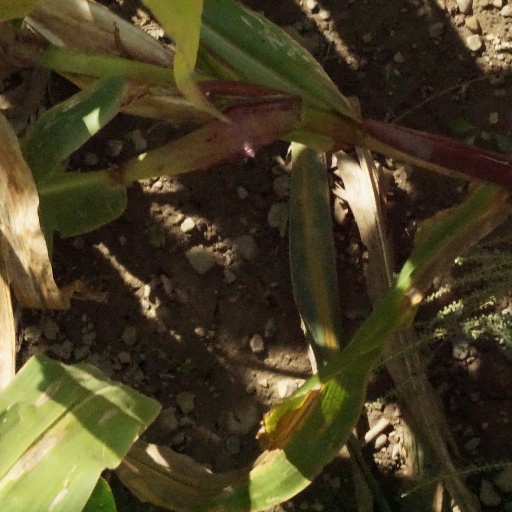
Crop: maize; corn